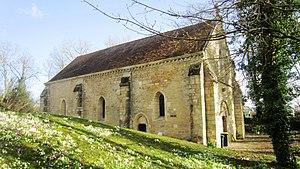
Vestige d'une commanderie de Templiers à Châtillon-sur-Seine (Côte-d'Or)
Châtillon-sur-Seine est une commune française située dans le canton de Châtillon-sur-Seine du département de la Côte-d'Or en région Bourgogne-Franche-Comté.
Ce tableau présente la liste de tous les monuments historiques classés ou inscrits dans la ville de Châtillon-sur-Seine, Côte-d'Or, en France.